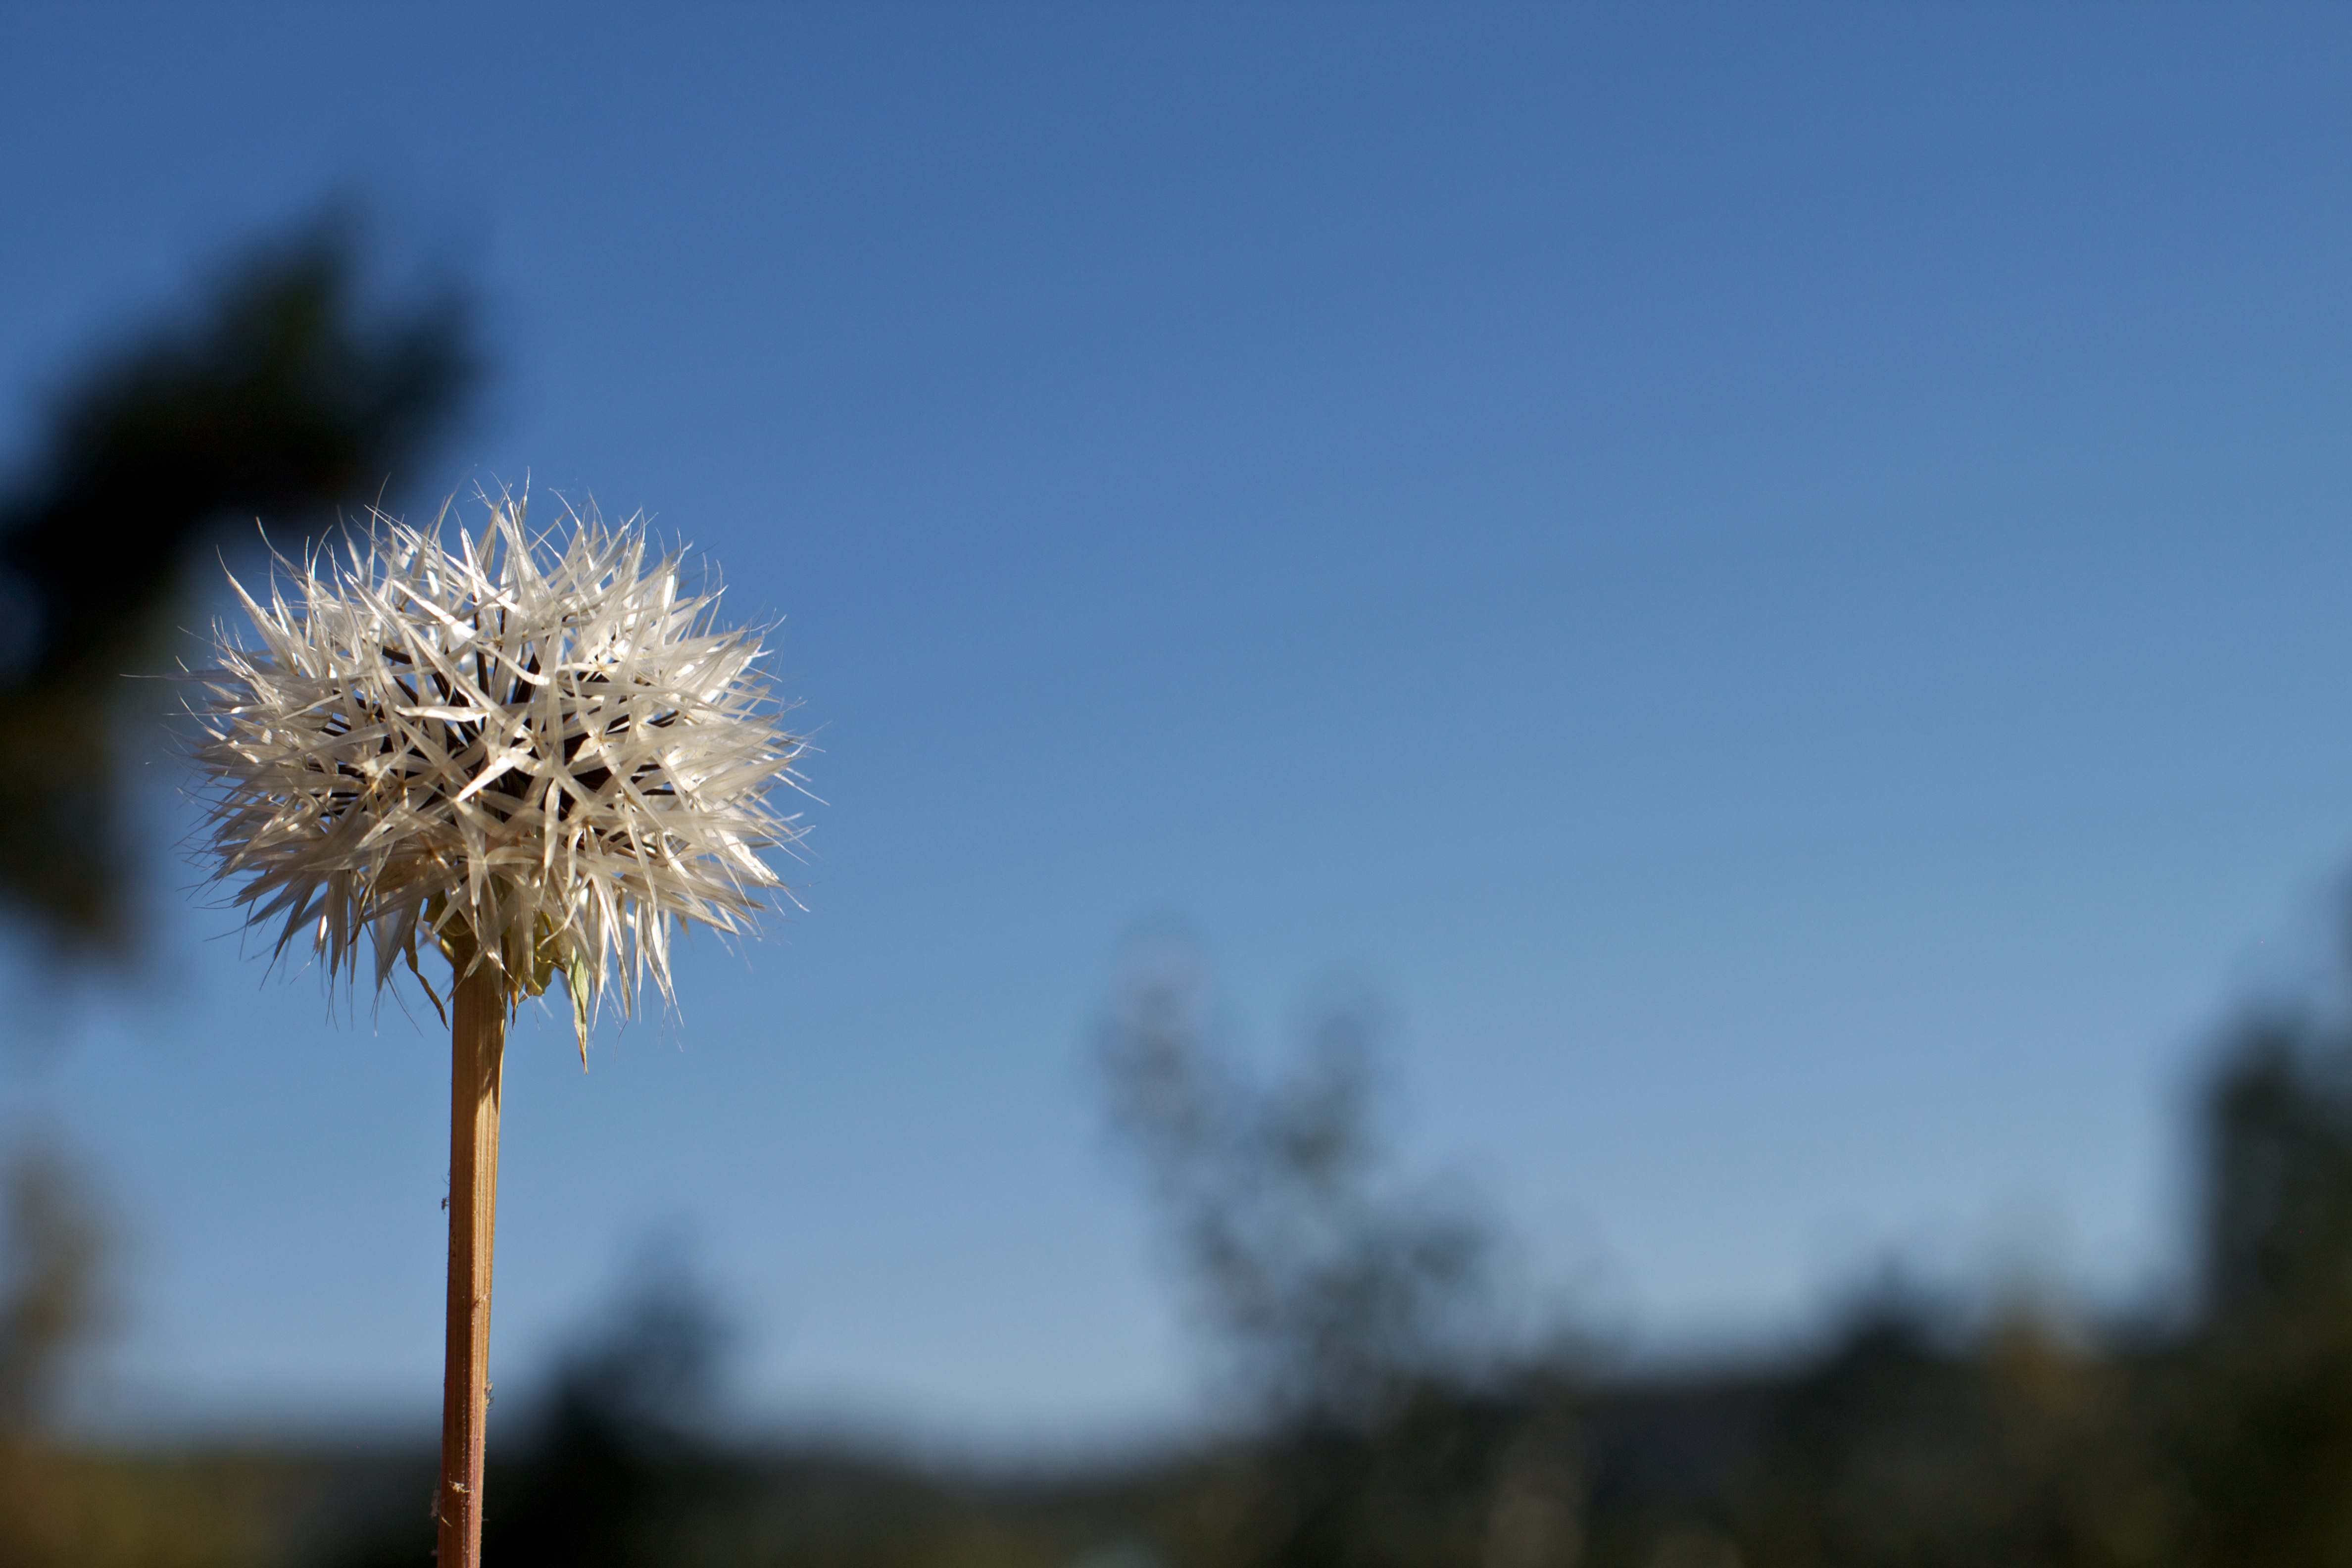
tree, nature, grass, branch, cloud, plant, sky, field, meadow, dandelion, prairie, sunlight, flower, wind, frost, flora, strawberry, arizona, flowering plant, daisy family, grass family, land plant